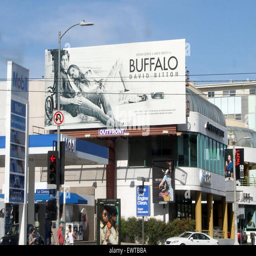
actor appears on a billboard in garment featuring : atmosphere